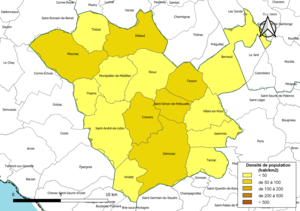
Carte des densités de population (millésimée 2016) des communes de la communauté de communes la Communauté de communes de Gémozac et de la Saintonge Viticole, département de la Charente-Maritime, France. Composition au 1er janvier 2019.
La communauté de communes de Gémozac et de la Saintonge Viticole est une communauté de communes française, située dans le département de la Charente-Maritime et la région Nouvelle-Aquitaine.